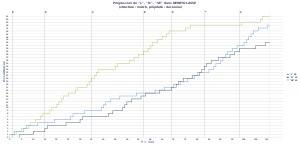
En football, le match OL-ASSE ou ASSE-OL, selon l'équipe qui reçoit, est un derby marquant la confrontation entre deux clubs voisins que sont l'Olympique lyonnais et l'AS Saint-Étienne. Parfois appelé le « derby rhônalpin » ou, à tort, le « derby du Rhône » par les journalistes, il est aussi bien souvent désigné tout simplement par le terme « Derby ». Il est en effet admis que dans la sphère du football local l'emploi du terme seul réfère à ce match. Il est empreint de symboles car il est souvent vu comme l'opposition de Saint-Étienne « la populaire » contre Lyon « la bourgeoise », et entre le club des années 1970 qu'est l'ASSE et celui des années 2000 qu'est l'OL.